Goodsports

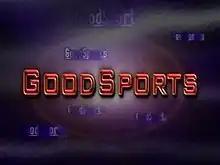
Final Intertitle

Goodsports is an Australian children's television series, produced by WIN Television in Hobart, Tasmania. The half-hour show premiered in 1991, and was broadcast on WIN Television each Saturday morning at 7:30am, and 9:30am nationally on the Nine Network. Despite being axed in 2000, WIN Television continued to air repeats of Goodsports at 3:30pm weekdays until 2007.